Stefan Uroš V

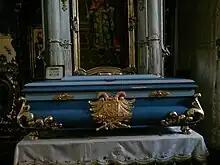
Relic case with relics of Uroš V, Jazak monastery.

Stefan Uroš V died childless in December 1371, after much of the Serbian nobility had been destroyed by the Turks in the Battle of Maritsa earlier that year. The exact cause of his death at a relatively young age remains unknown. Vukašin's son Prince Marko inherited his father's royal title, but real power in northern Serbia was held by Lazar Hrebeljanović. The latter did not assume the imperial or royal titles (associated with the Nemanjić dynasty), and in 1377 accepted King Tvrtko I of Bosnia (a maternal grandson of Stefan Dragutin) as titular king of Serbia. Serbia proper became a vassal of the Ottomans in 1390, but remained effectively ruled by the Lazarević family and then by their Branković successors until the fall of Smederevo in 1459.